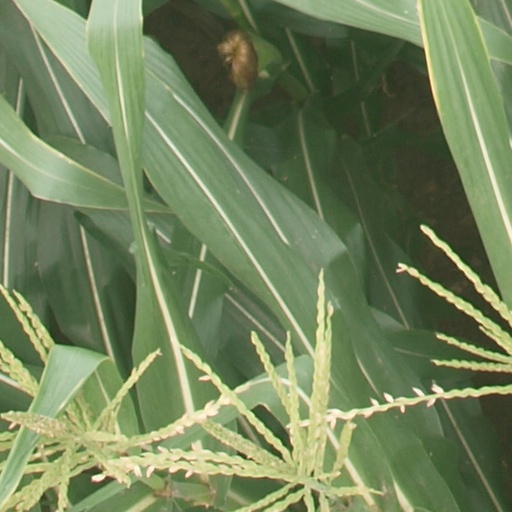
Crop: maize; corn